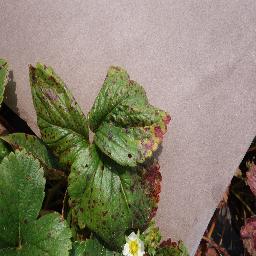
Label: Strawberry___Leaf_scorch